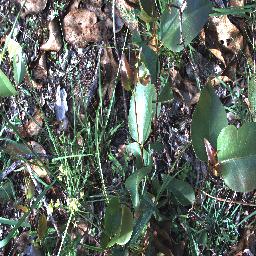
Label: negative